Harry Dean (cricketer)

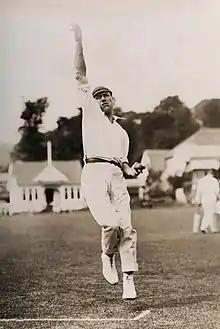
Dean in 1920

Harry Dean (13 August 1884 – 12 March 1957) was an English cricketer who played for Lancashire and England.